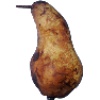
Label: pear_abate